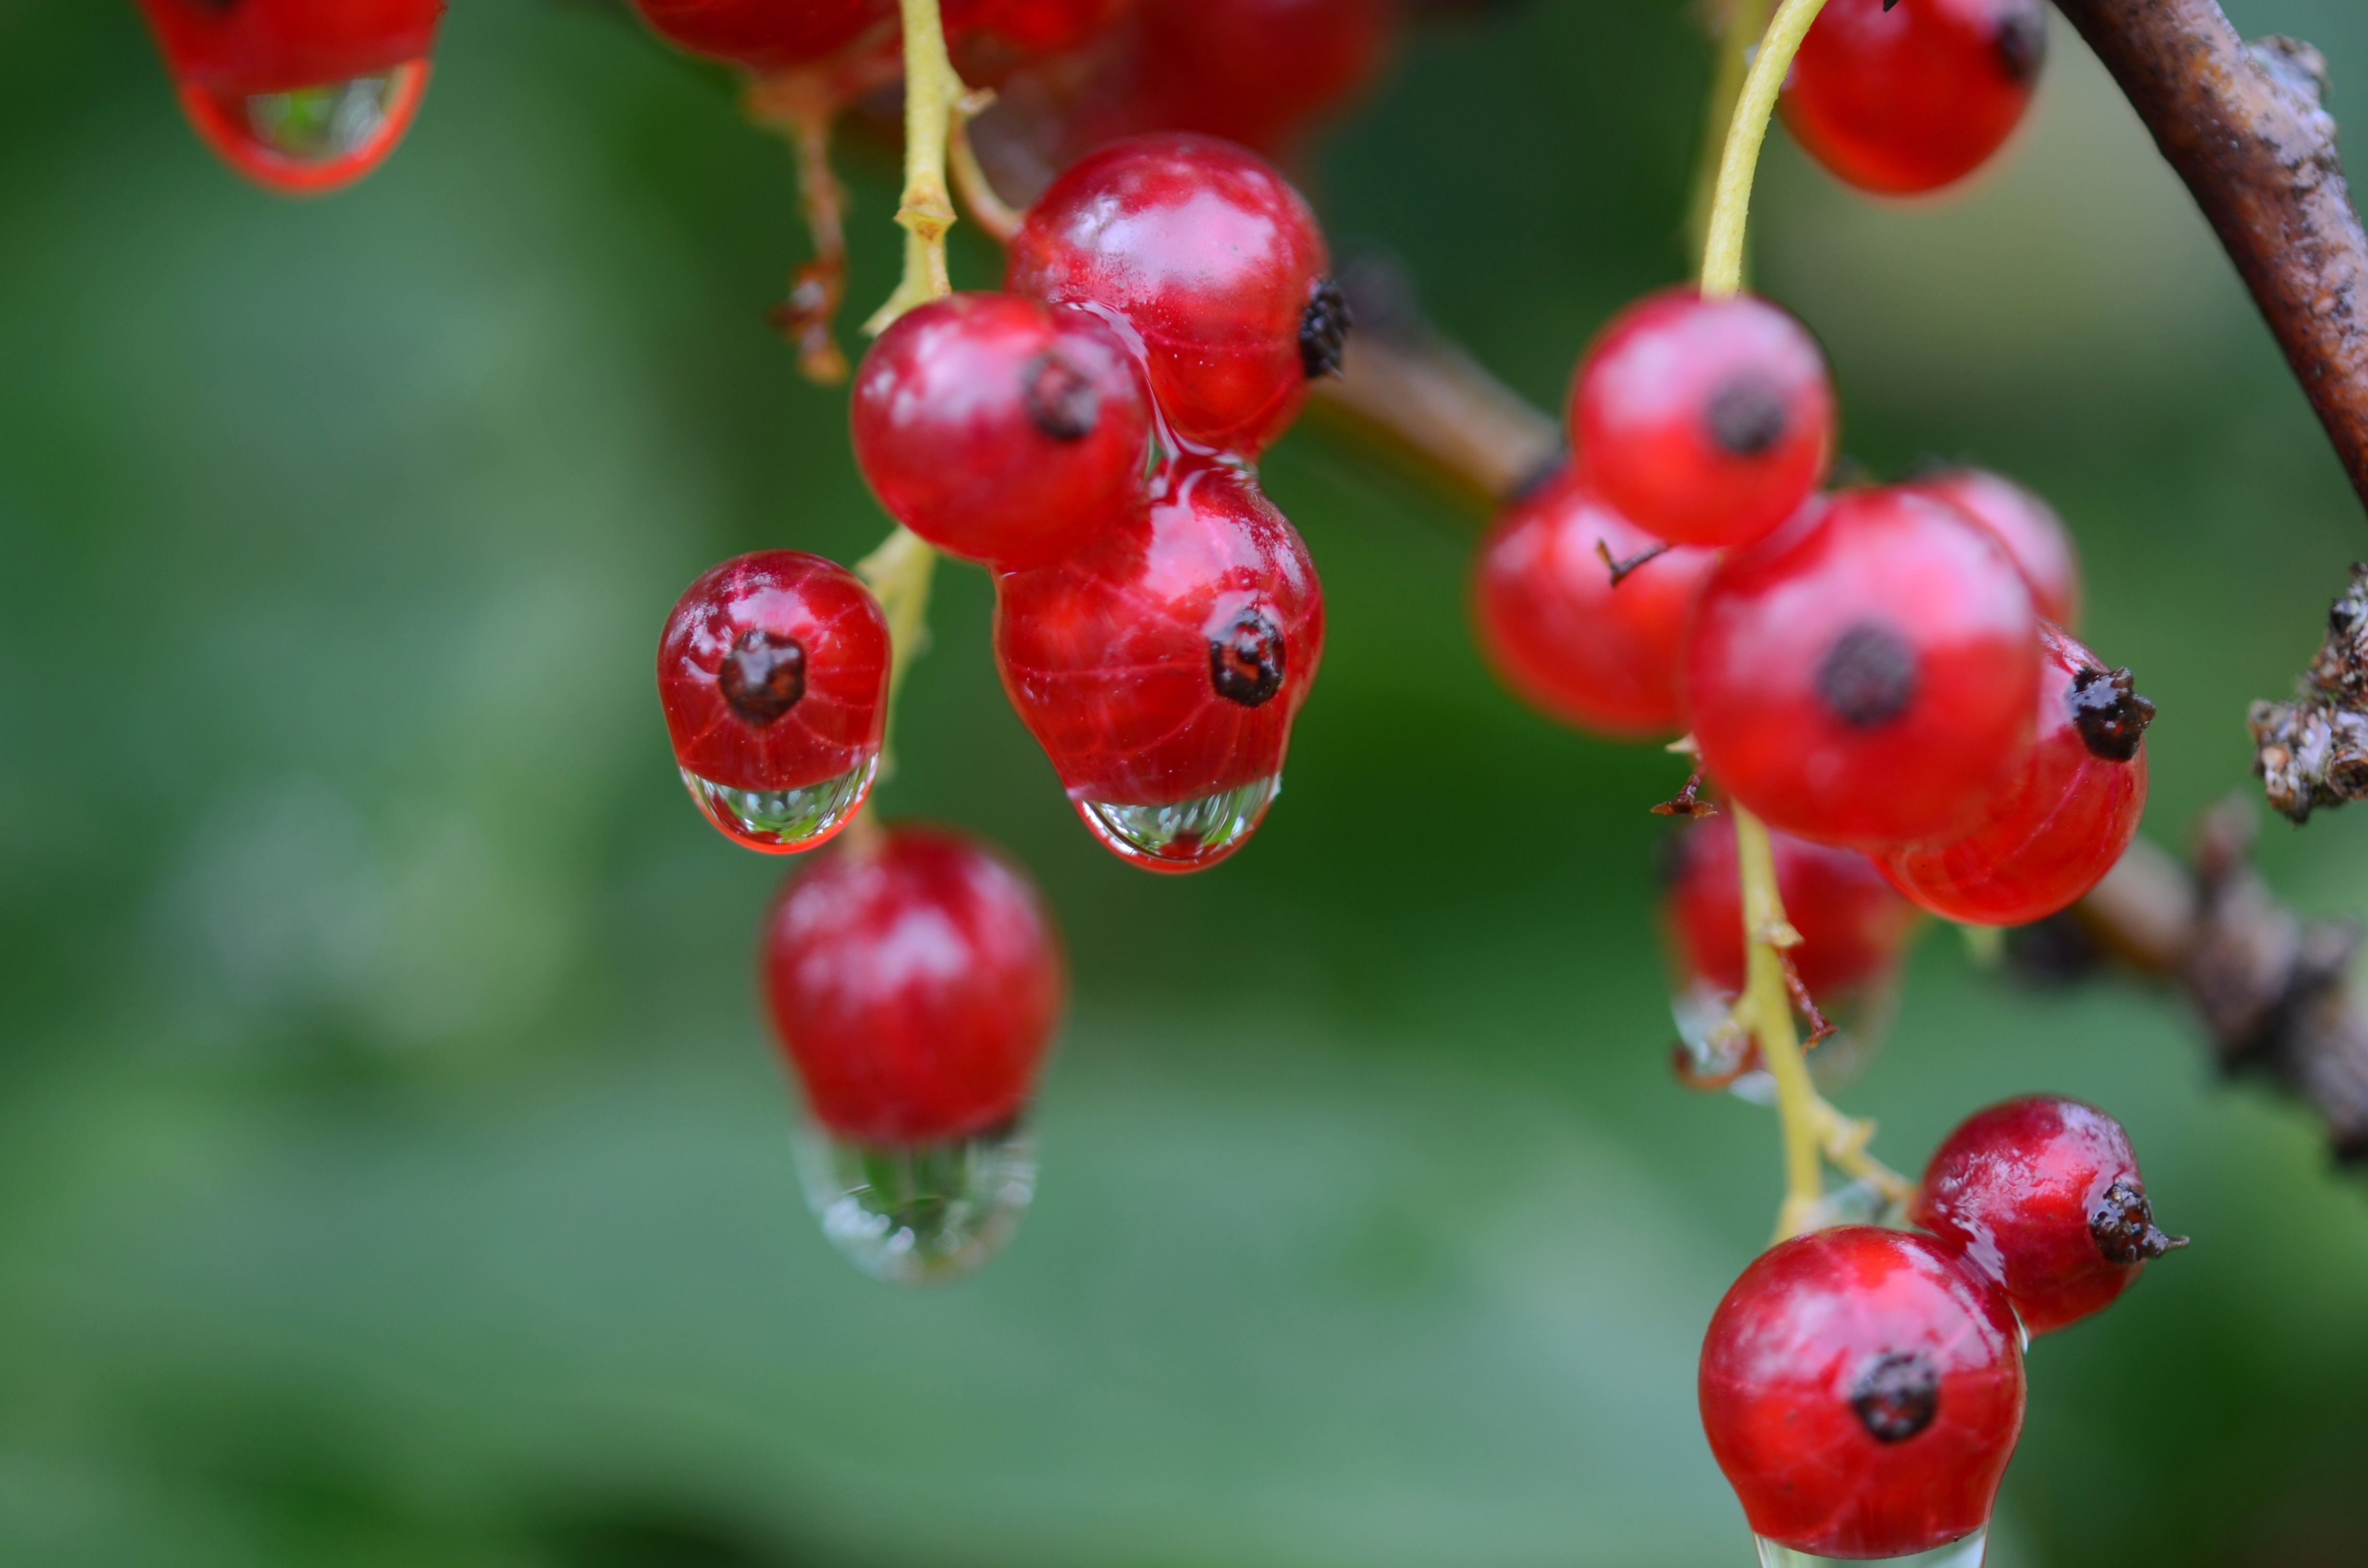
water, nature, branch, drop, plant, fruit, berry, sweet, flower, summer, food, red, produce, macro, natural, healthy, dessert, flora, shrub, rowan, hawthorn, rose hip, macro photography, flowering plant, currant, land plant, chinese hawthorn